Zachary Quinto

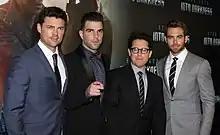
Karl Urban, Quinto, J. J. Abrams, and Chris Pine at the "Star Trek Into Darkness" Australian movie premiere in Sydney, April 2013

In 2008, Quinto joined with Corey Moosa and Neal Dodson to form Before the Door Pictures. The company produced projects in film, television, new media, and published two graphic novels in a deal with comic book publisher Archaia Entertainment: they published a graphic novel called "Mr. Murder is Dead", created by writer Victor Quinaz, closely followed by "LUCID: A Matthew Dee Adventure" written by writer/actor Michael McMillian.